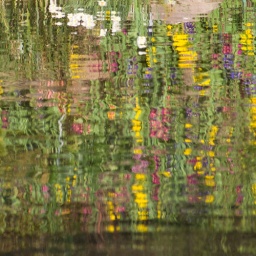
Flowers in water mirror